Ngoni Kingdom

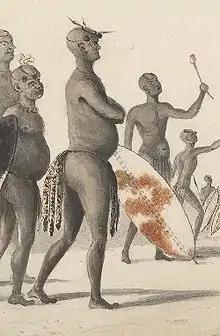
King Mzilikazi, as portrayed by Captain William Cornwallis Harris, circa 1836

The second powerful kingdom that emerged during this time was that of Mzilikazi, who fled from Chaka's tyranny and settled in the northern Transvaal. His name struck fear into the hearts of many, as he subjugated or destroyed every tribe that dared oppose him. Dr. Robert Moffat, a missionary, visited Mzilikazi in 1829 and formed a strong bond with him, which lasted for thirty-nine years until Mzilikazi's death in 1868. Dr. Moffat's accounts of his visits with Mzilikazi offer a fascinating glimpse into the life of this powerful chief, who was both a ruthless warrior and a complex individual. As Dr. Moffat bid farewell to Mzilikazi in 1860, he reflected on their unlikely friendship and the contrast between the Matabele tyrant and the messenger of peace.